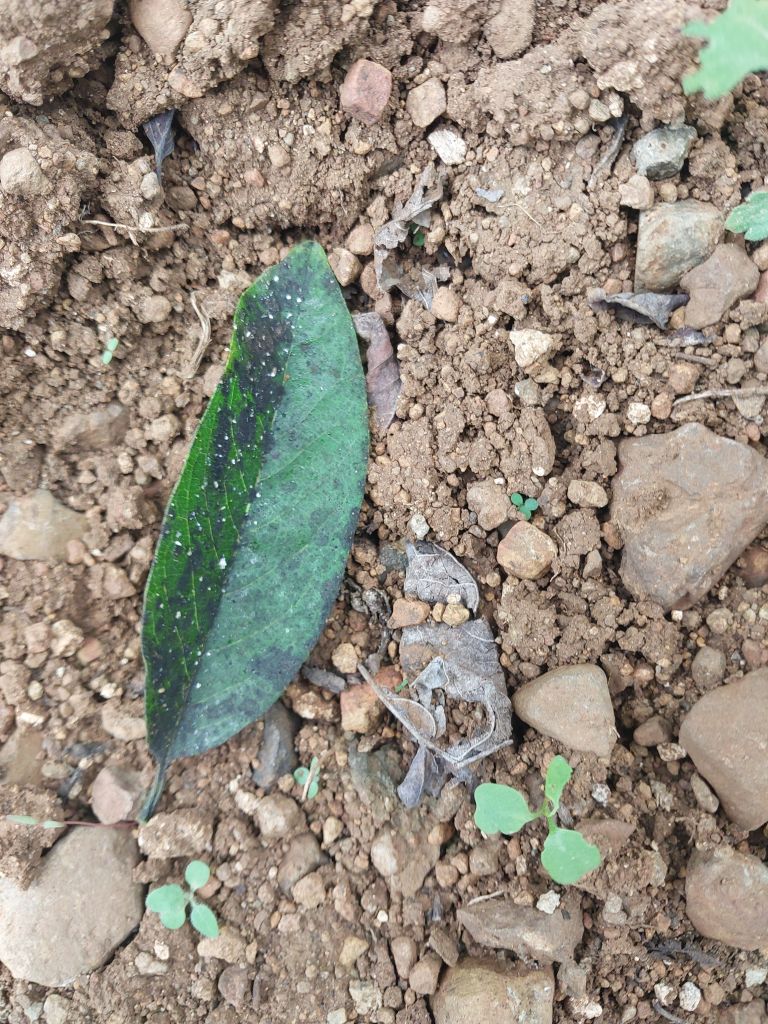
Disease label: Leaf spot on Leaves